Edmontosaurus mummy AMNH 5060

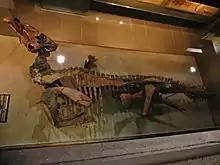
The Senckenberg mummy (on exhibition in the Naturmuseum Senckenberg in Frankfurt am Main, Germany)

Osborn observed in 1912 that clusters of "pavement tubercles" were more numerous on the upper sides of the trunk and limbs than on the underside. Consequently, they would dominate in areas that would have been exposed to the sun when the animal was alive; in many reptiles living today, these sun-exposed areas contain the most pigment. From these observations, Osborn hypothesized a connection between pigmentation and scaling: the "pavement tubercle" clusters might have represented dark-colored areas on a bright base; the irregular distribution of the clusters would indicate an irregular color pattern; and the most elaborate color pattern would be present on the skin frill of the neck. Osborn did admit that in today's lizards the distribution of pigments is largely independent of the type of scaling.